Chicago Sanitary and Ship Canal

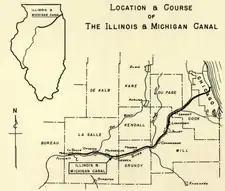
The location and course of the old Illinois and Michigan Canal, which the Sanitary and Ship Canal largely replaced

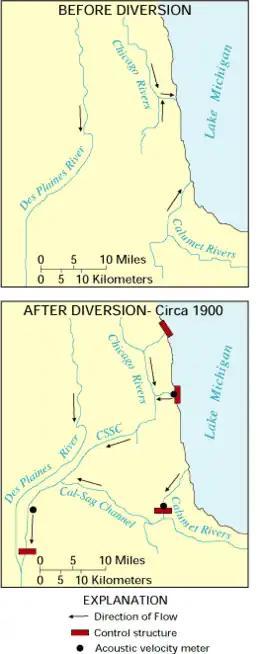
The flow of water before and after the construction of the Sanitary and Ship Canal. Note that the before image here does not include the layout of the transcontinental divide Illinois and Michigan Canal (built 1848) which existed at the time (1900) but did not generally affect the directional flow of the waters

Early Chicago sewage systems discharged directly into Lake Michigan or into the Chicago River, which itself flowed into the lake. The city's water supply also comes from the lake, through water intake cribs located offshore. There were fears that sewage could infiltrate the water supply, leading to typhoid fever, cholera, and dysentery. During a tremendous storm in 1885, the rainfall washed refuse from the river far out into the lake (although reports of an 1885 cholera epidemic are untrue), spurring a panic that a future similar storm would cause a huge epidemic in Chicago. The only reason for the storm not causing such a catastrophic event was that the weather was cooler than normal. The Sanitary District of Chicago (now The Metropolitan Water Reclamation District) was created by the Illinois legislature in 1889 in response to this close call.